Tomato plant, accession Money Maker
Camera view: bottom (45 deg); turntable rotation: 300 degrees
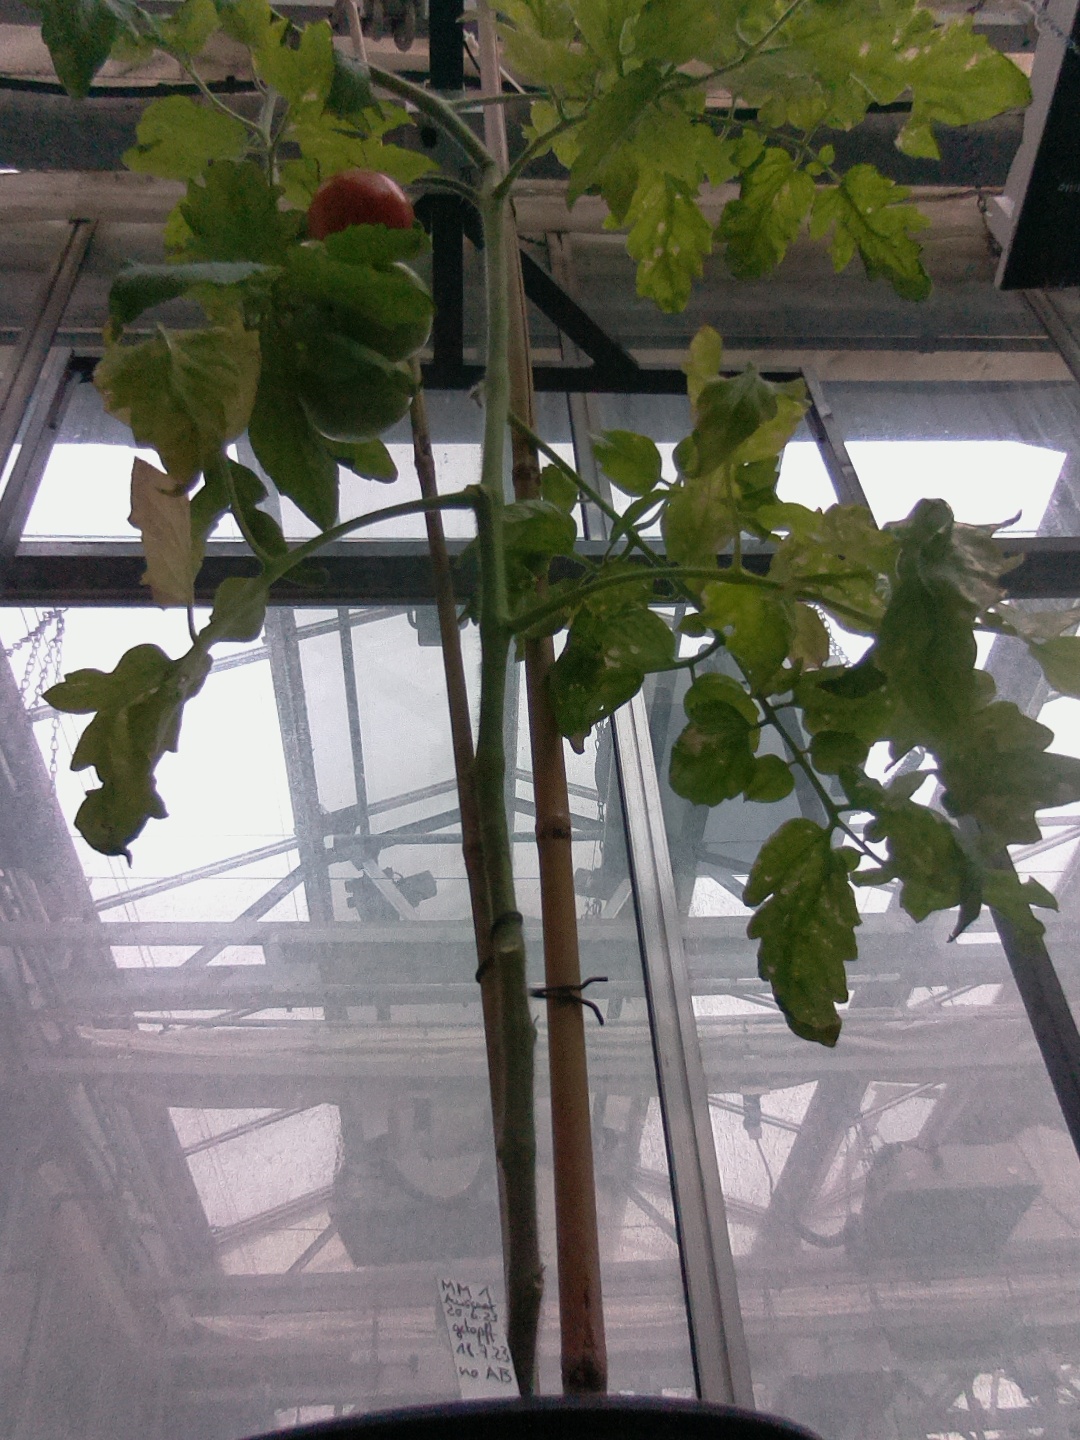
BBCH growth stage 87: 70%-80% of fruits show typical fully ripe color